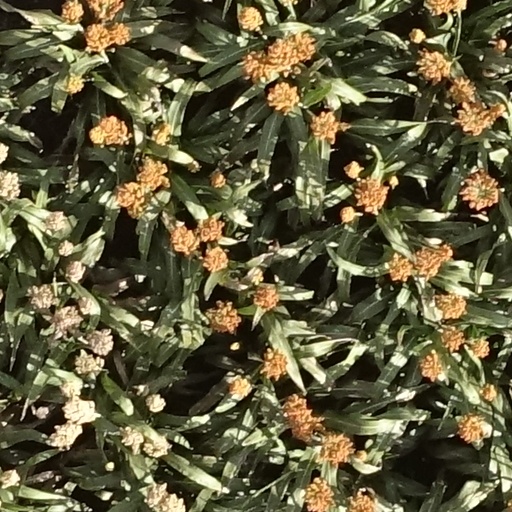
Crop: sorghum